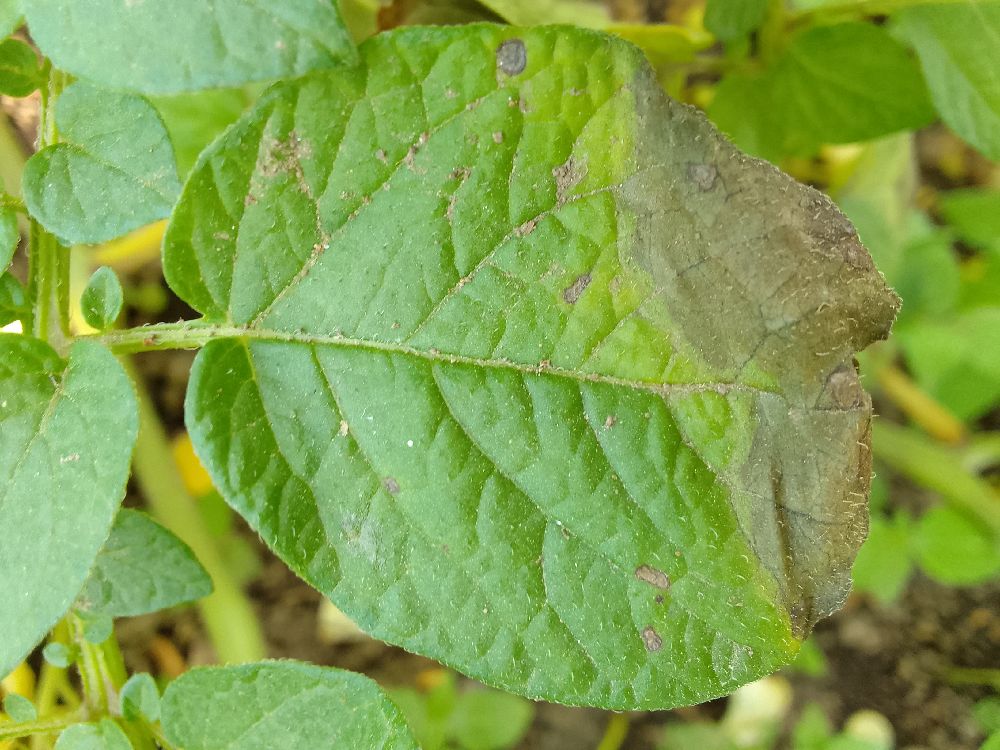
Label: Late blight